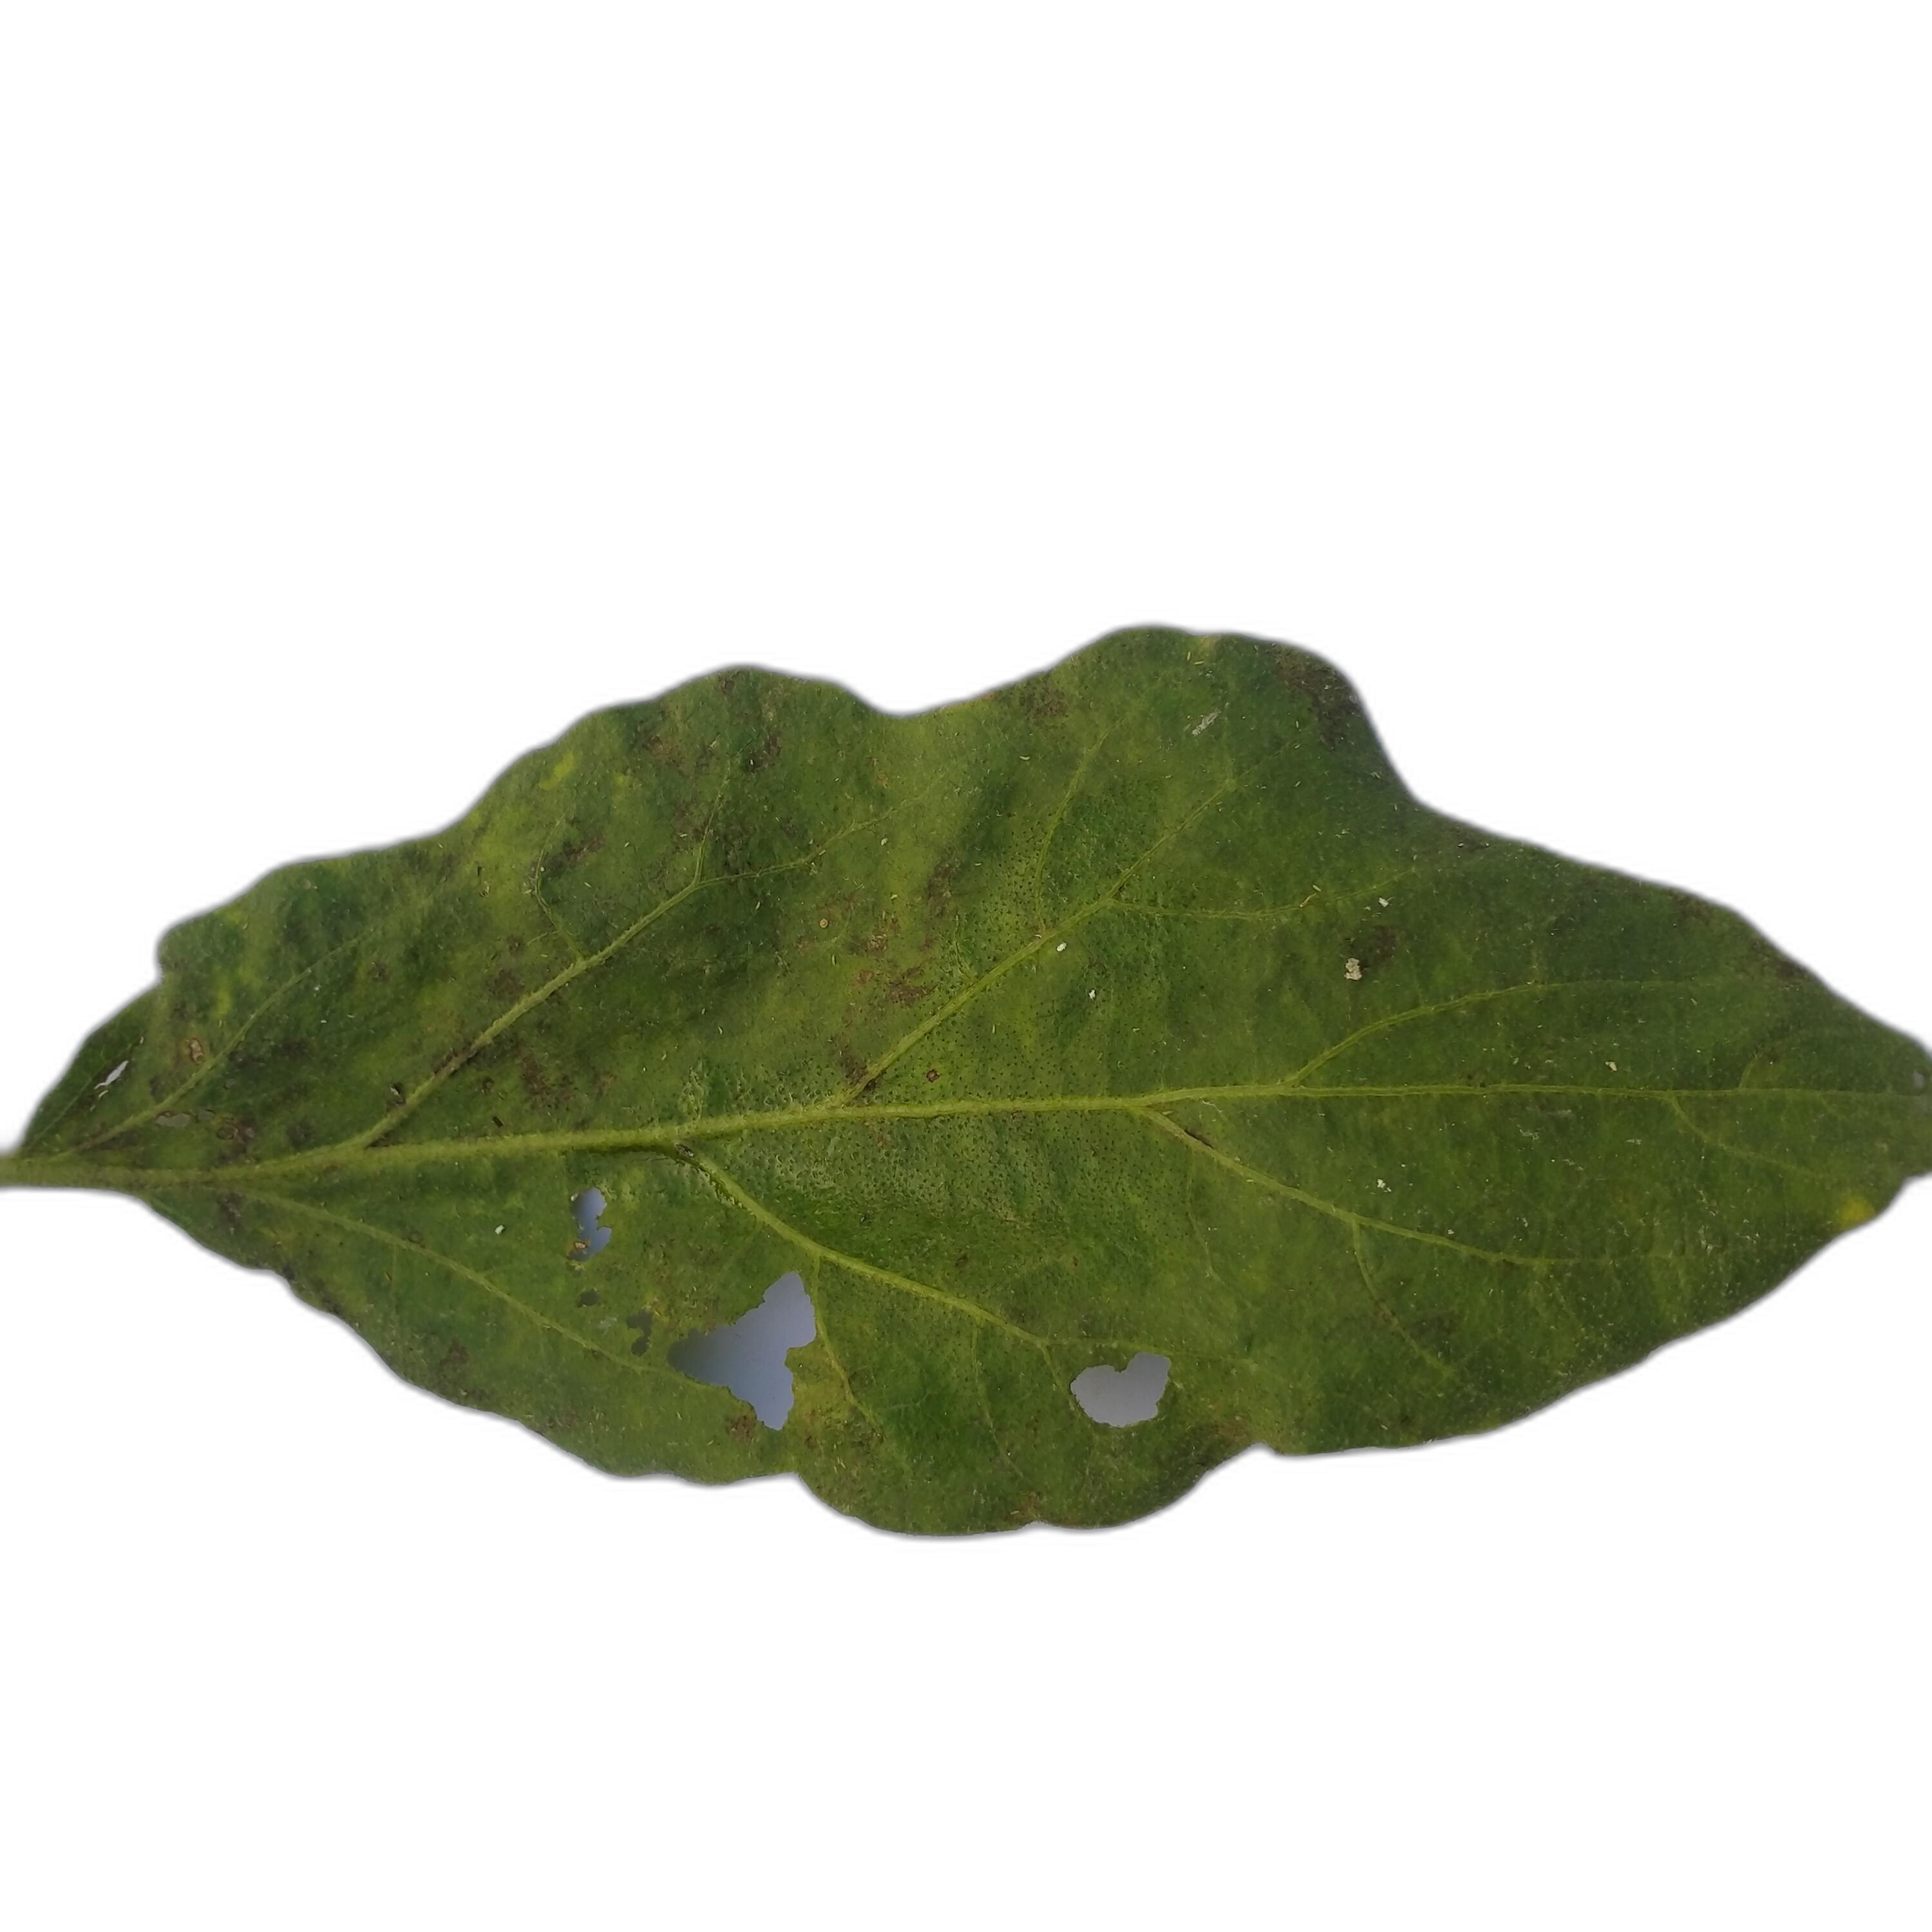
Label: Insect Pest Disease